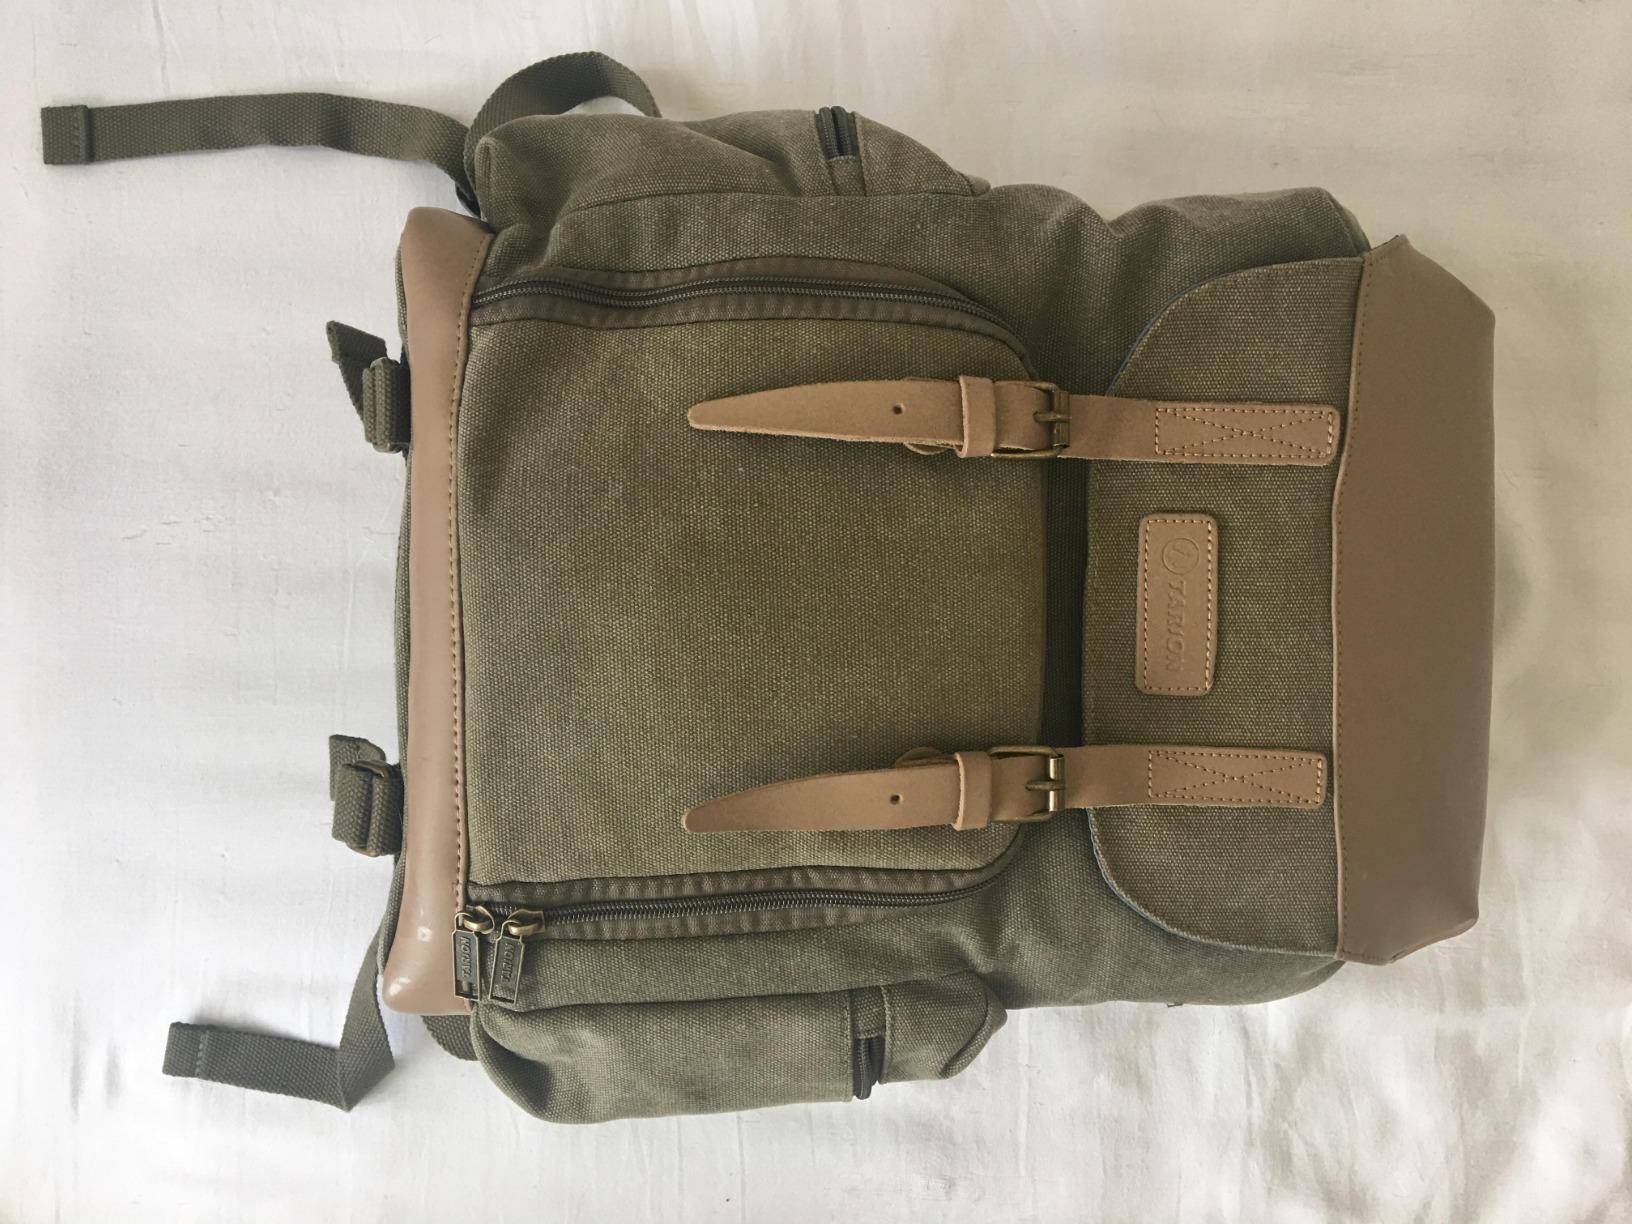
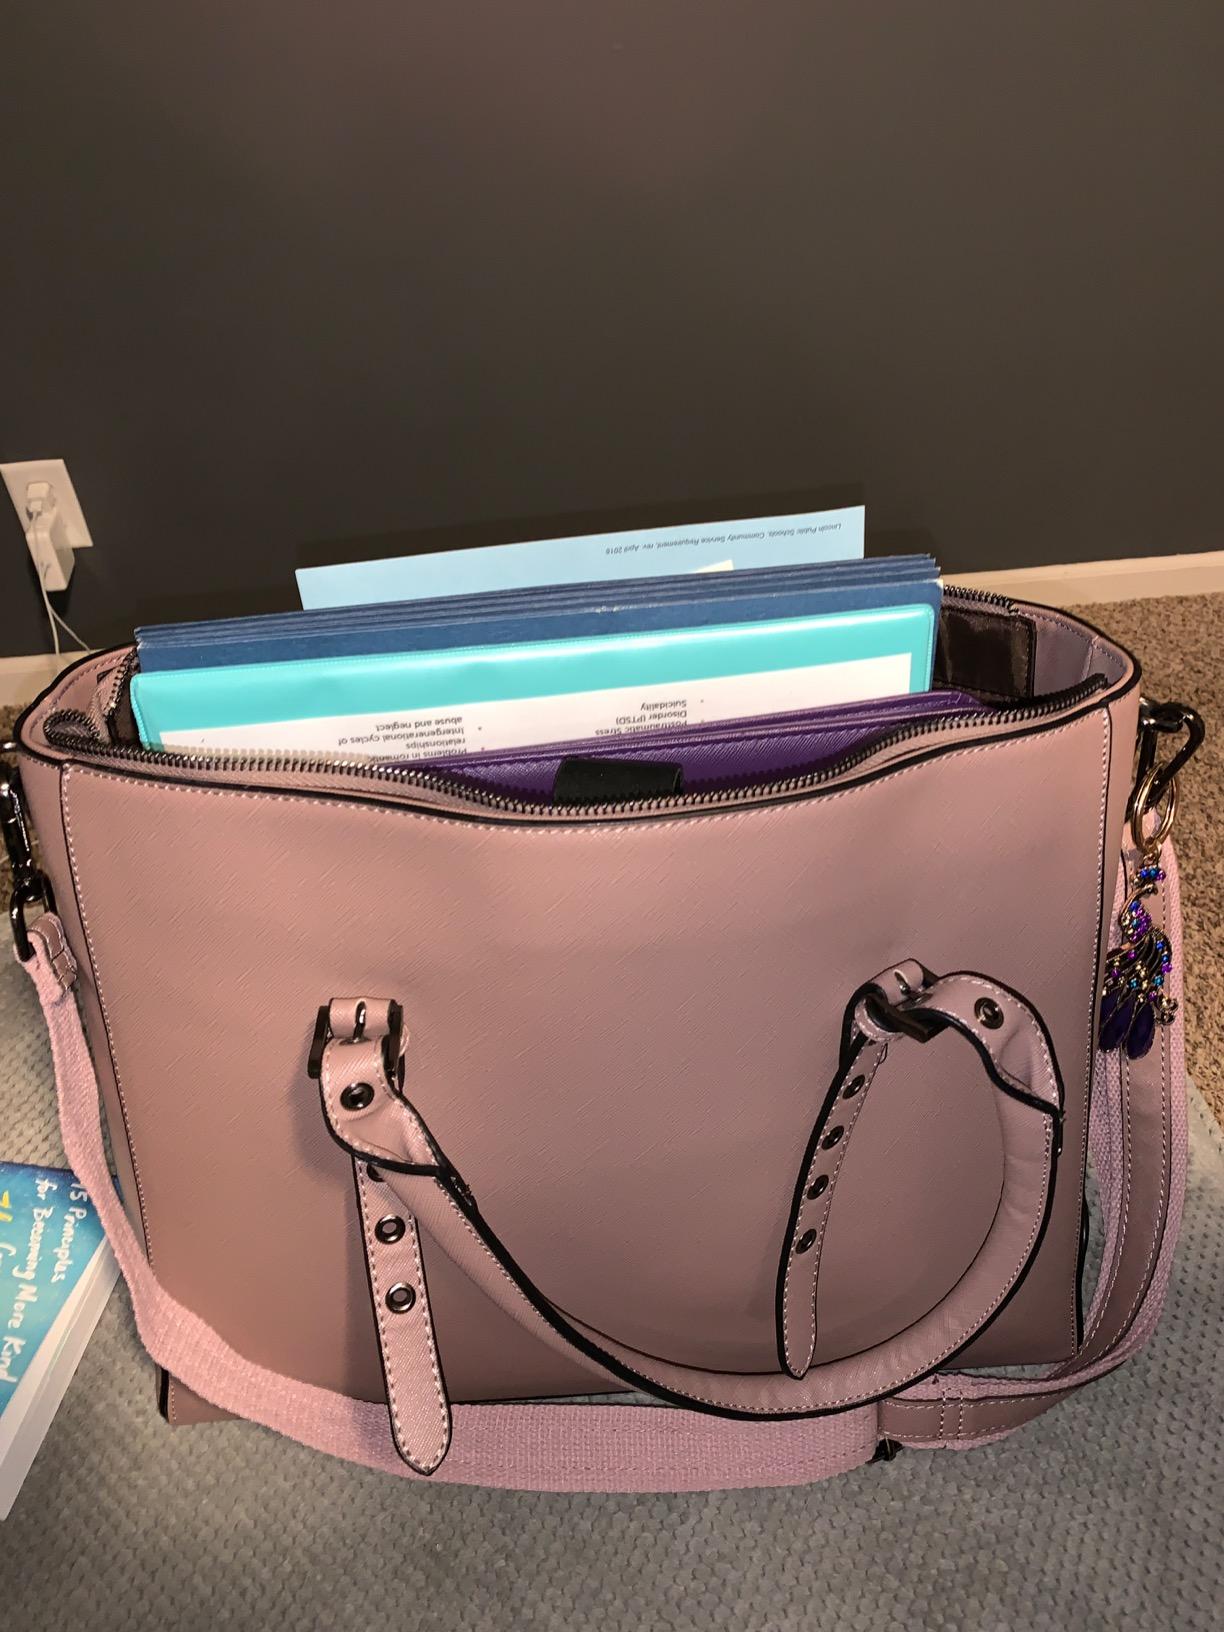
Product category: bag
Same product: no